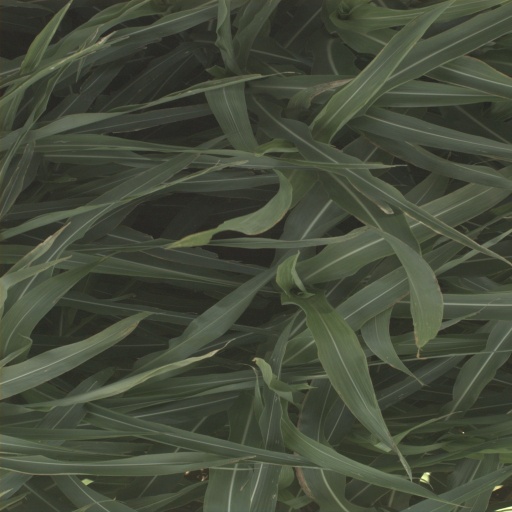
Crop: sorghum